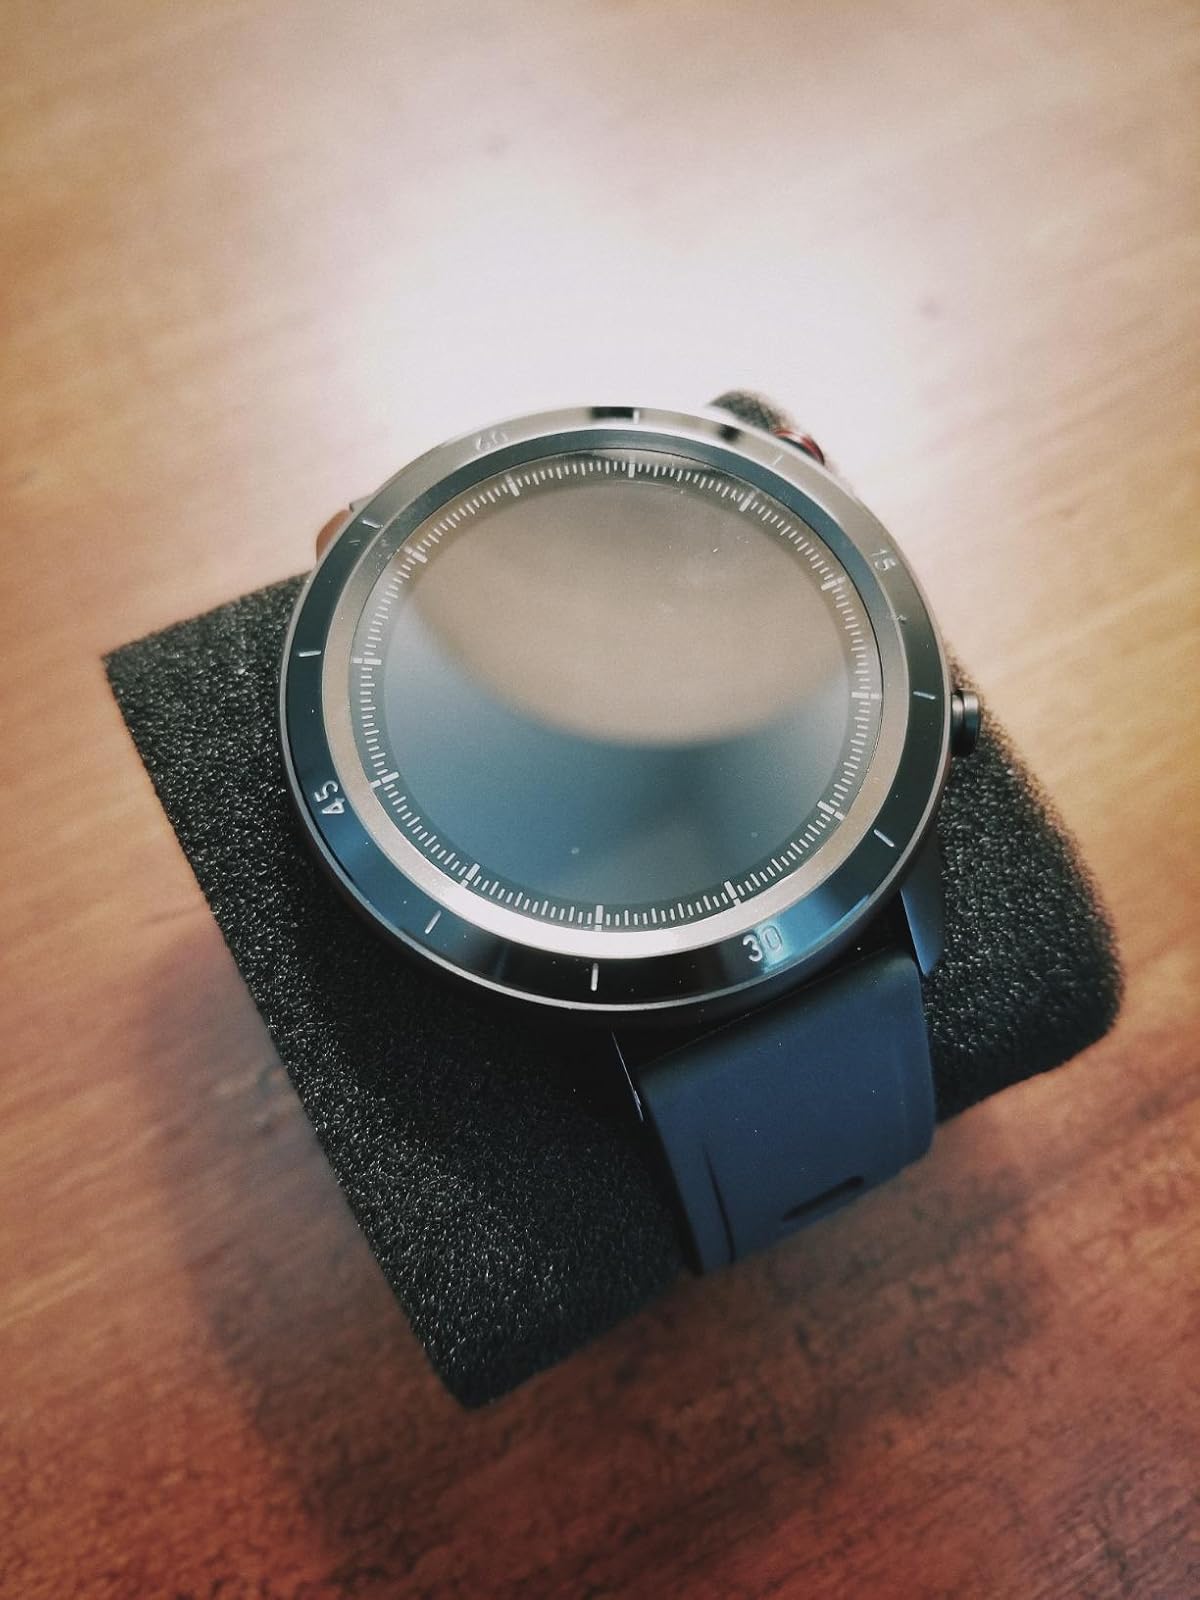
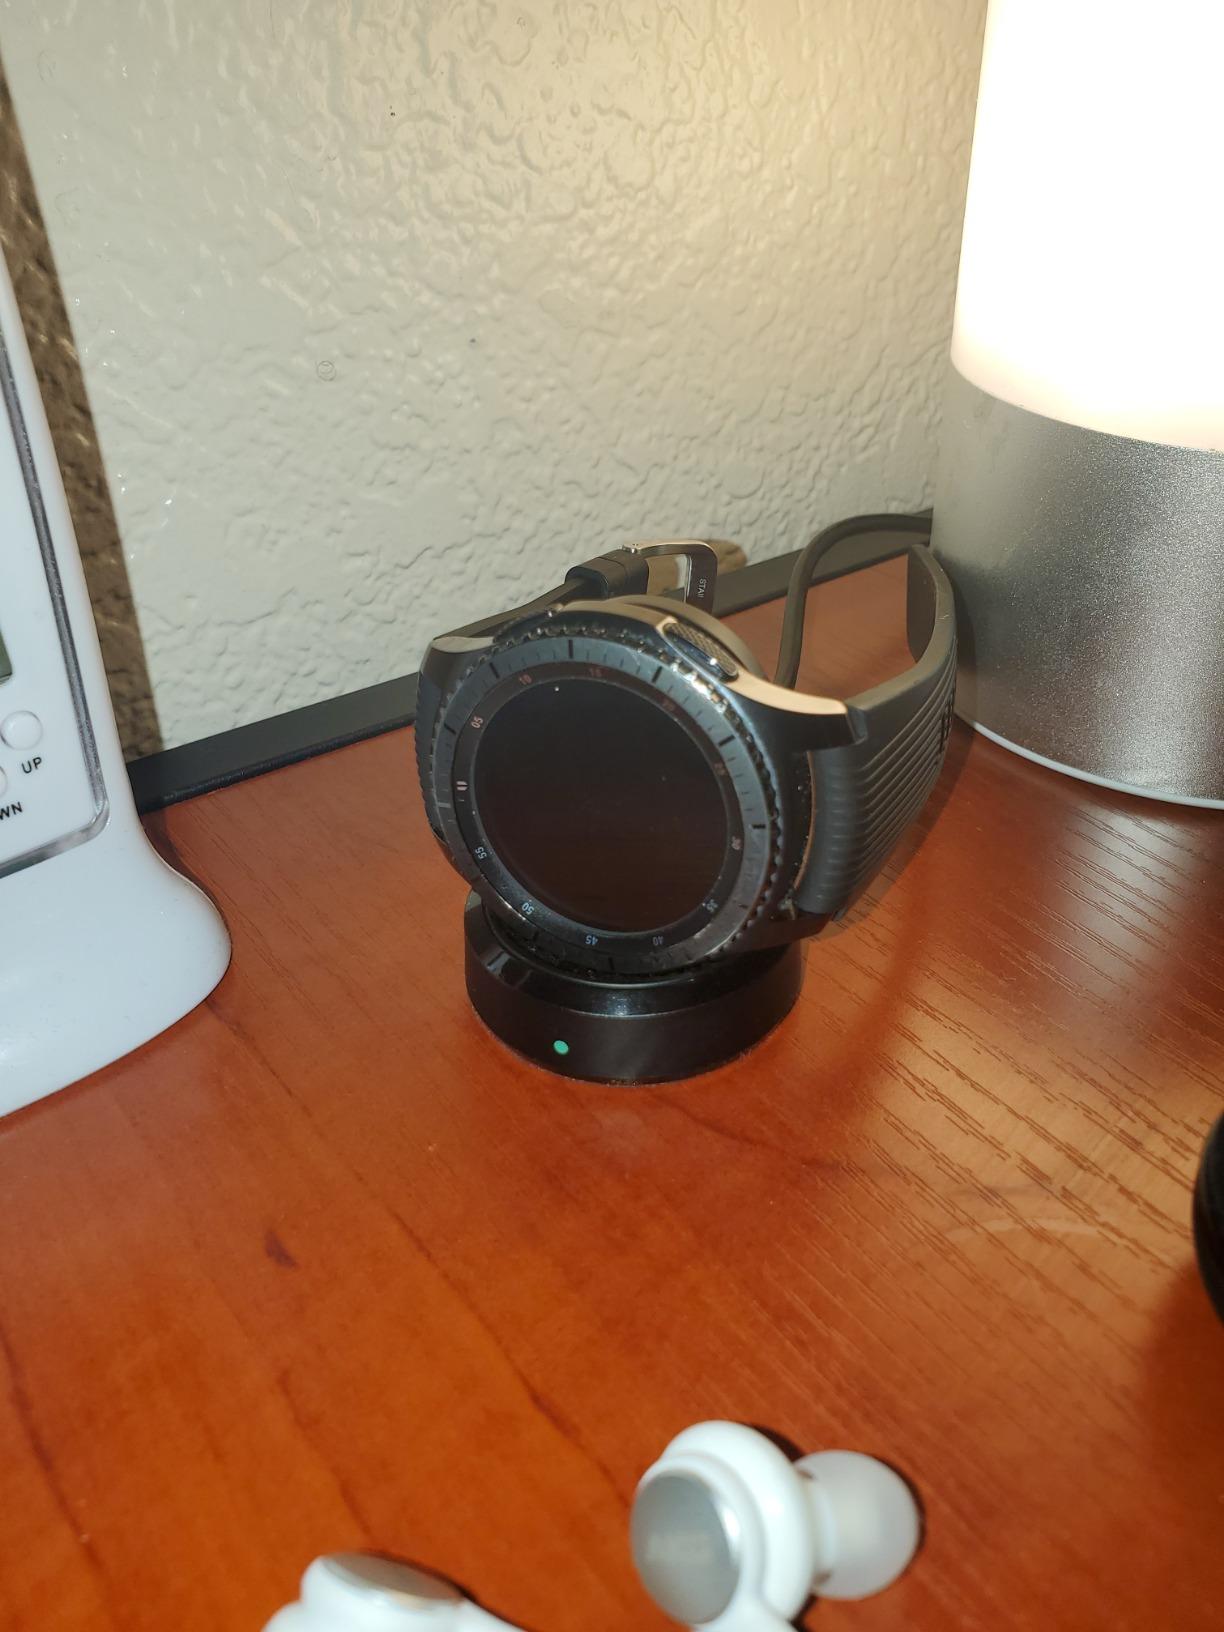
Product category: smartwatch
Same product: no